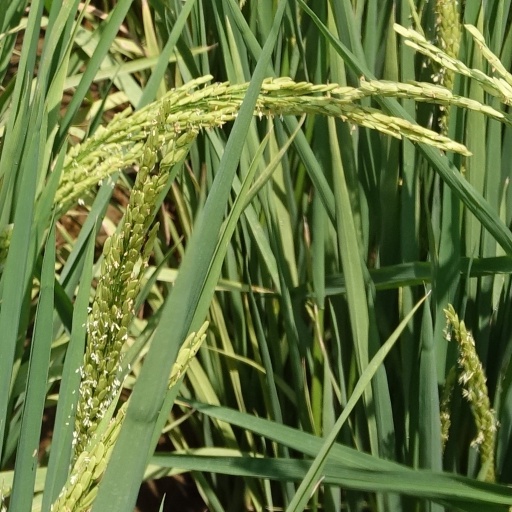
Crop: rice